Night of Thunder (horse)

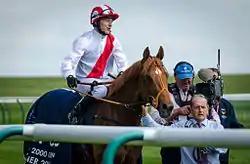
Night of Thunder with jockey Kieren Fallon after winning the 2000 Guineas.

On his three-year-old debut, Night of Thunder contested the Greenham Stakes, a major trial race for the 2000 Guineas, run at Newbury Racecourse on 12 April. Starting the 11/4 second favourite in a field which included the Royal Lodge Stakes winner Berkshire, the Middle Park Stakes winner Astaire, and the Solario Stakes winner Kingman. Night of Thunder tracked the leader, Astaire, for most of the race and moved up to dispute the lead approaching the final furlong. At this point, he was overtaken by Kingman and finished second, beaten four and a half lengths by the winner.